Piyasvasti Amranand

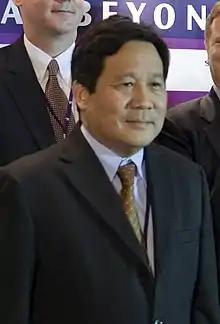
Piyasvasti Amranand in 2010

Piyasvasti Amranand (RTGS: "Piyasawat Ammaranan"), born 11 July 1953) was Thailand's Energy Minister between 9 October 2006 and 6 February 2008. He is former Secretary-General of the Thai National Energy Policy Office, Chairman of Kasikorn Asset Management, and Chairman of the Panel of Advisors to the CEO of Kasikornbank. He was President of Thai Airways International between October 2009 and June 2012 and Chairman of PTT Public Company Limited between July 2014 and 2018. He is currently Chairman of PTT Global Chemical plc., board member of Kasikorn Bank, board member of Pruksa Holding plc., and Chairman of Thai Airways Rehabilitation Plan Administrator. Piyasvasti plays active roles in three non-profit organizations as a founding and core member of the Energy Reform for Sustainability Group (ERS); Chairman of the Energy for Environment Foundation, a non-profit organization undertaking renewable energy and energy efficiency projects; and as president of the Ski and Snowboard Association of Thailand.